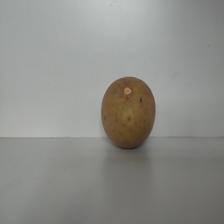
Size: Large